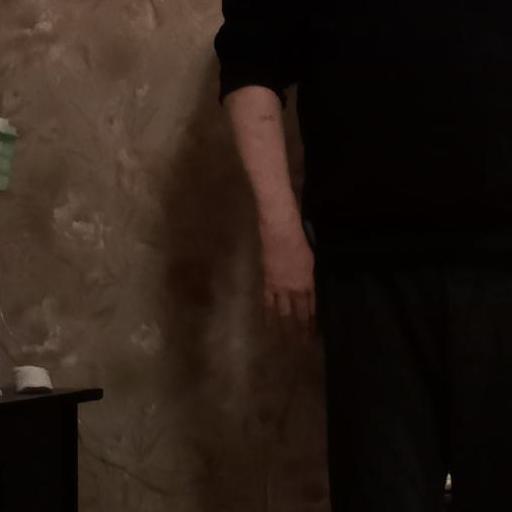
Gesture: no_gesture